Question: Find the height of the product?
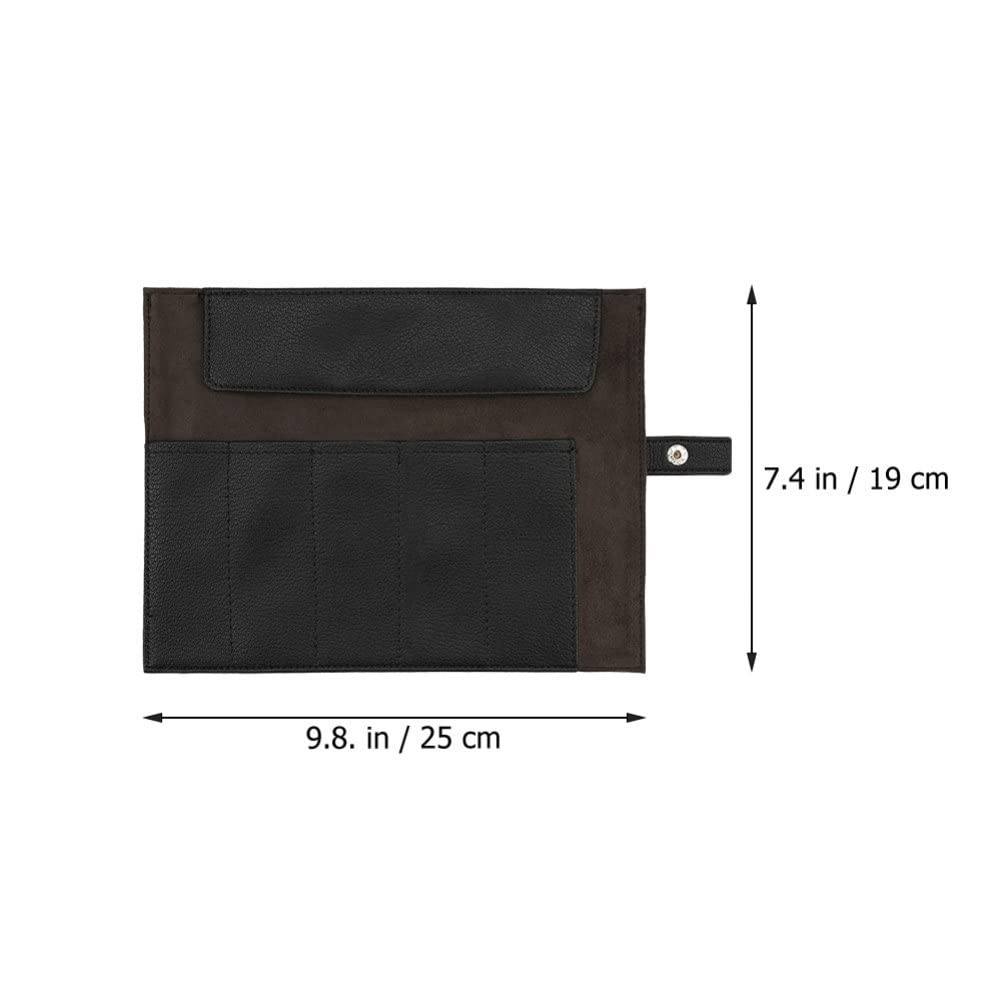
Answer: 7.4 inch